List of waterbodies of Haute-Corse

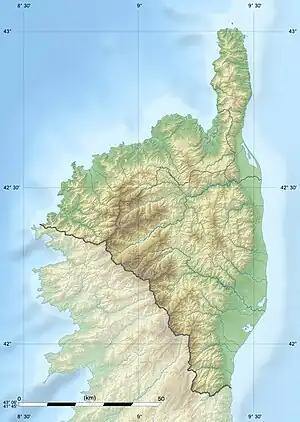
Haute-Corse

This list of waterbodies of Haute-Corse includes static bodies of water (lakes, reservoirs, coastal lagoons) and flowing bodies of water (rivers and streams) in the department of Haute-Corse on the island of Corsica.